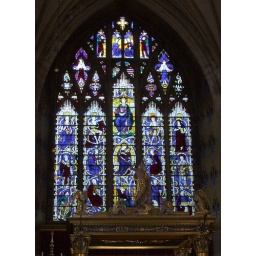
The stained glass of the east window is by Sir Ninian Comper